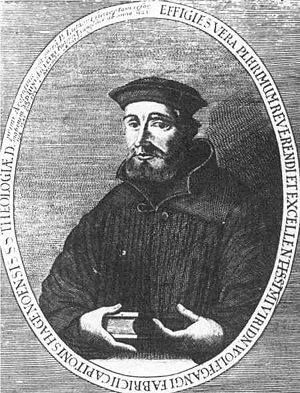
Wolfgang Capito
Wolfgang Capito eller Köpfel var en tysk reformator.